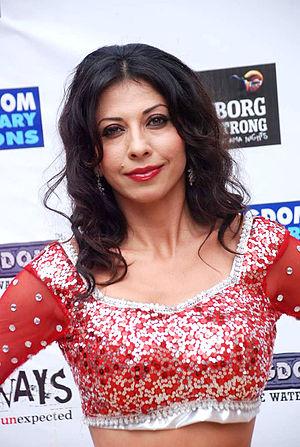
Vida Samadzai, née le 22 février 1978 à Khost, est une actrice afghano-américaine.